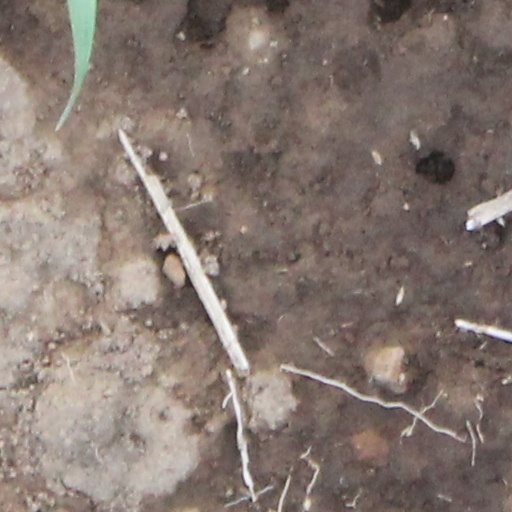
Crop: wheat